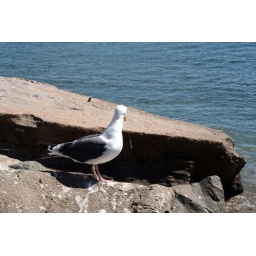
This bird hag a fish hook stuck in her beak. Please try to be more careful when fishing !